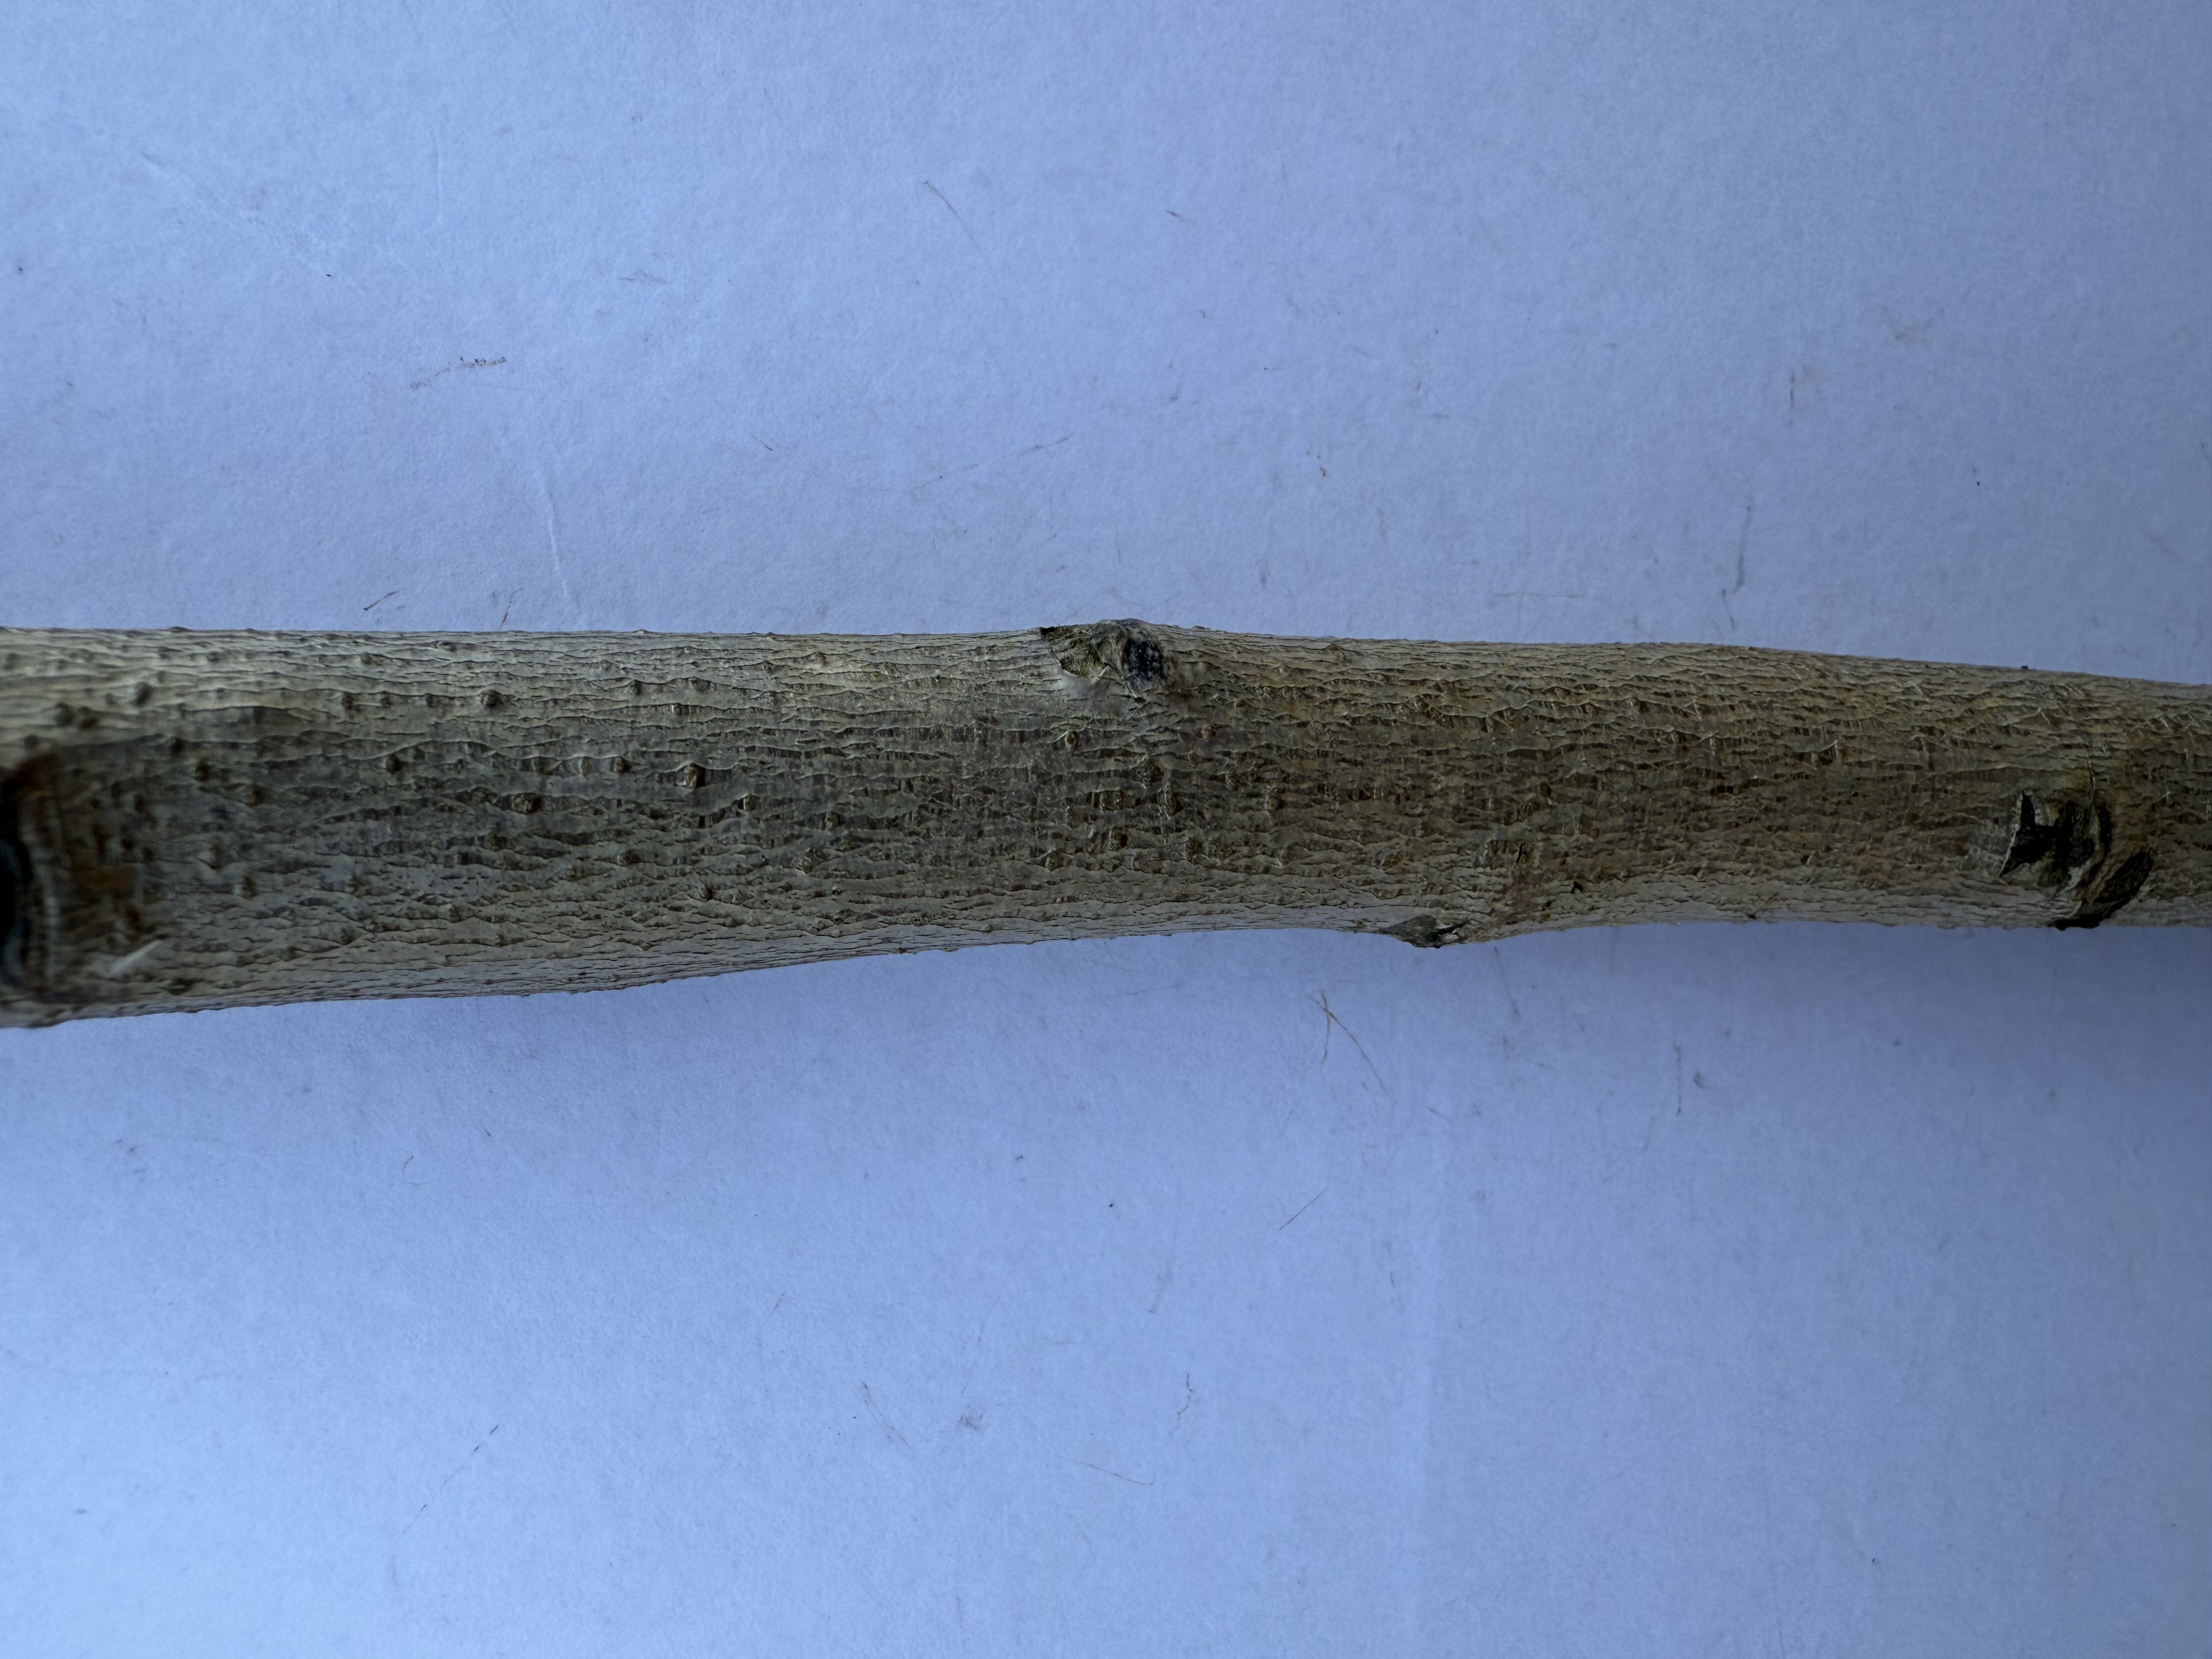
Variety: Duke Blueberry